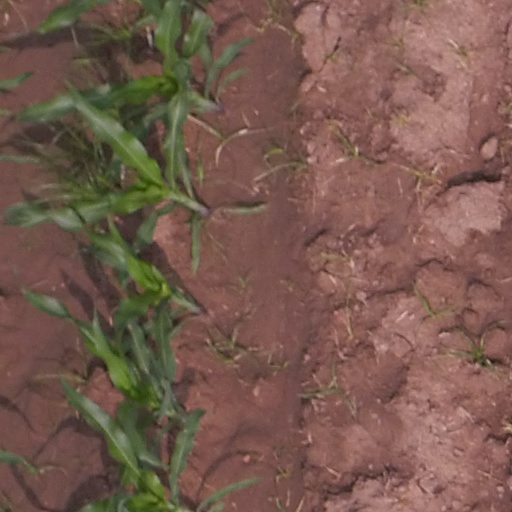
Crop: maize; corn